The Leopard from Lime Street

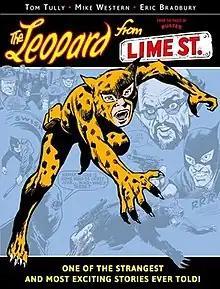
Cover to the first collected edition.

The Leopard from Lime Street was a comic strip appearing in the British comic "Buster" from 1976 to 1985. Written by Tom Tully, it was drawn in a 'realistic' comic style by Mike Western and Eric Bradbury, much like Marvel Comics's Spider-Man comic (to which it bears numerous similarities), in direct contrast to the stylized cartoony style of the rest of "Buster".